Koyra Upazila

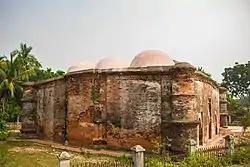

Koyra's history most likely dates as far back as the office of Khan Jahan Ali in the 15th century at least. This is evident from the ancient mosques found in Koyra such as Masjidkur.